Borgomasino

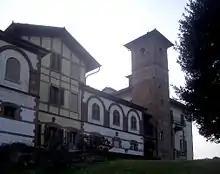

Borgomasino is a "comune" (municipality) in the Metropolitan City of Turin in the Italian region Piedmont, located about northeast of Turin.